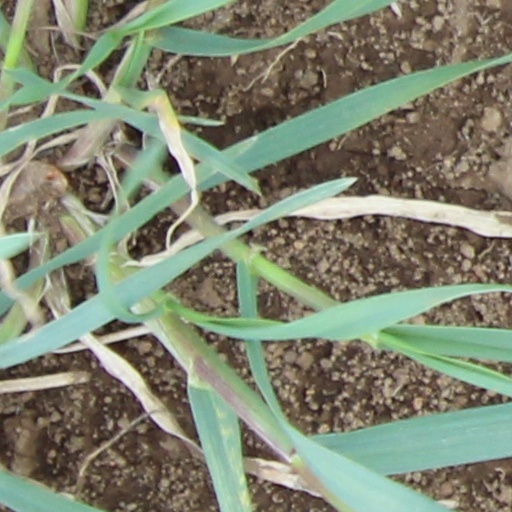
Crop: wheat